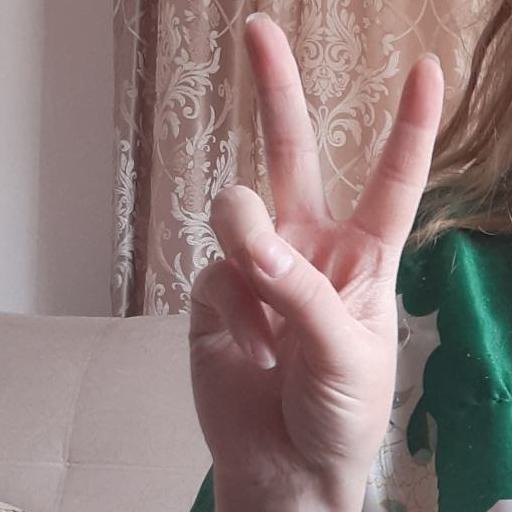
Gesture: peace